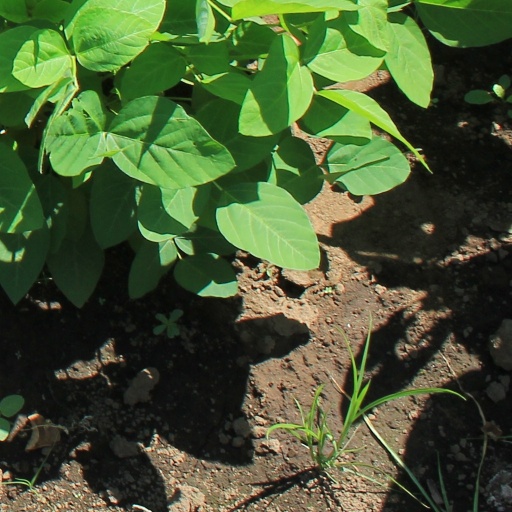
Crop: soybean